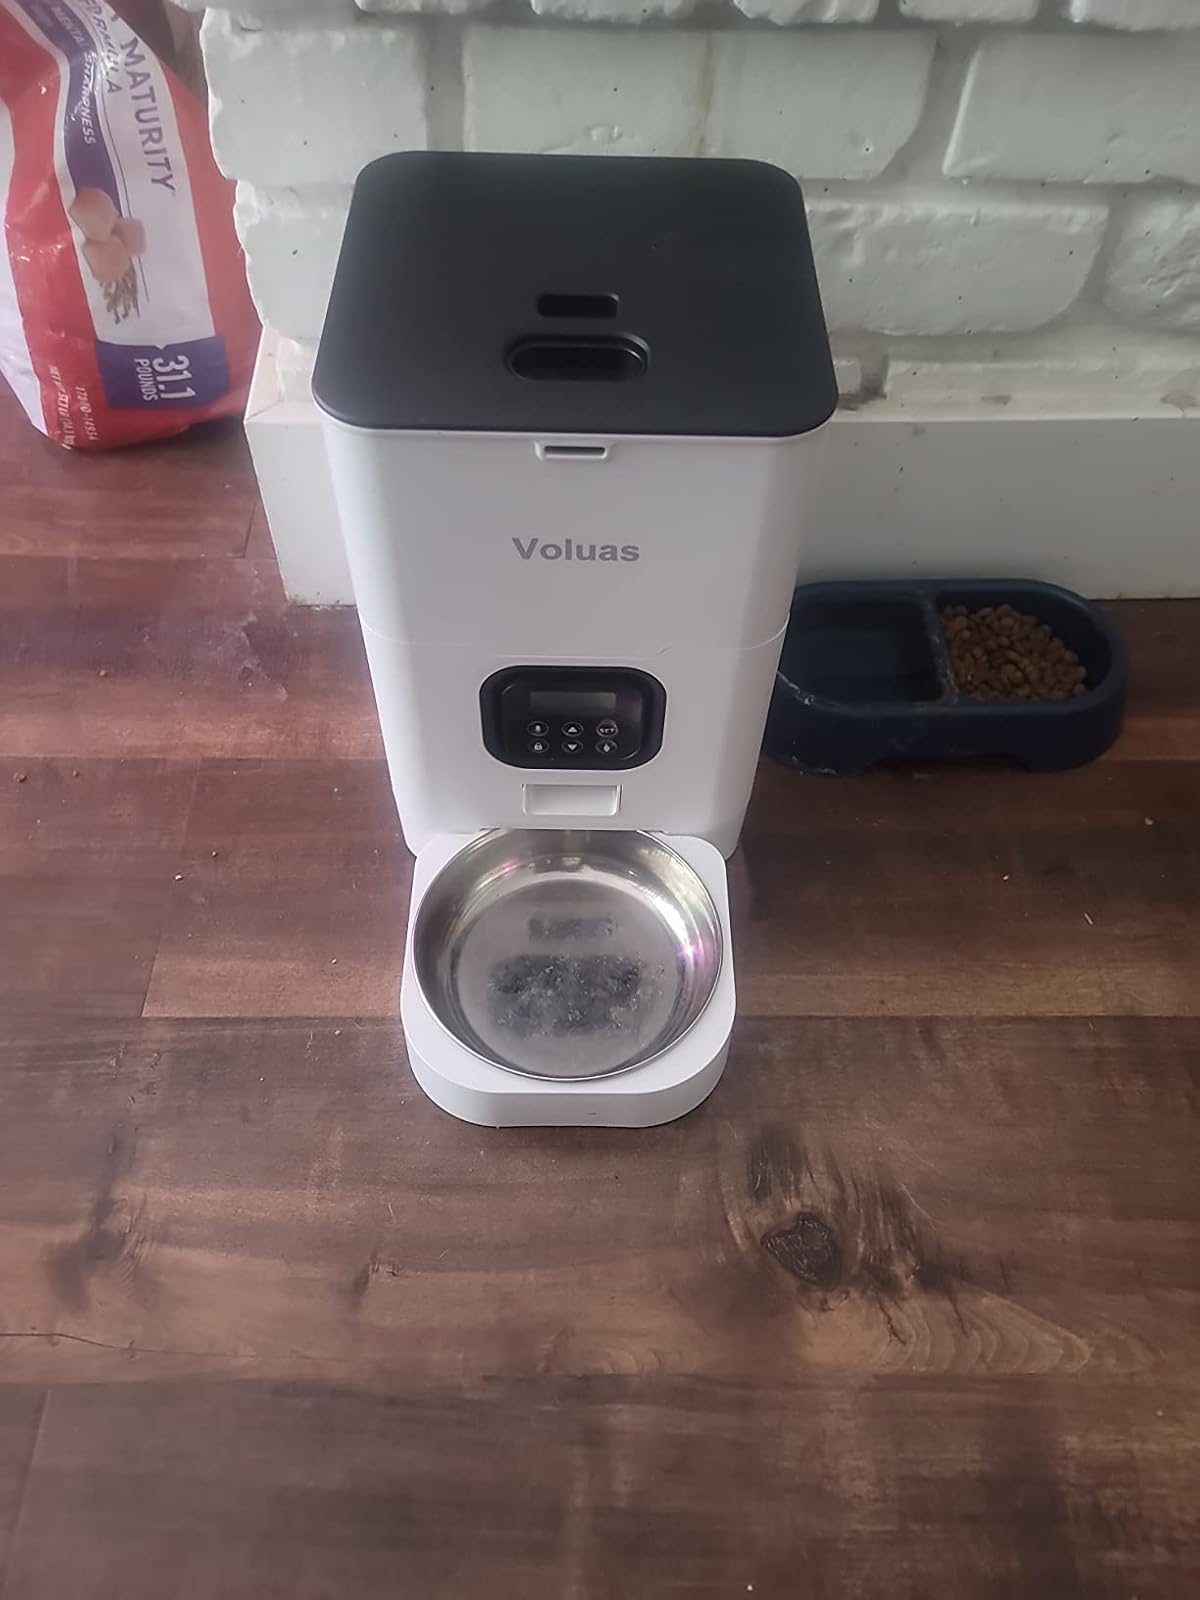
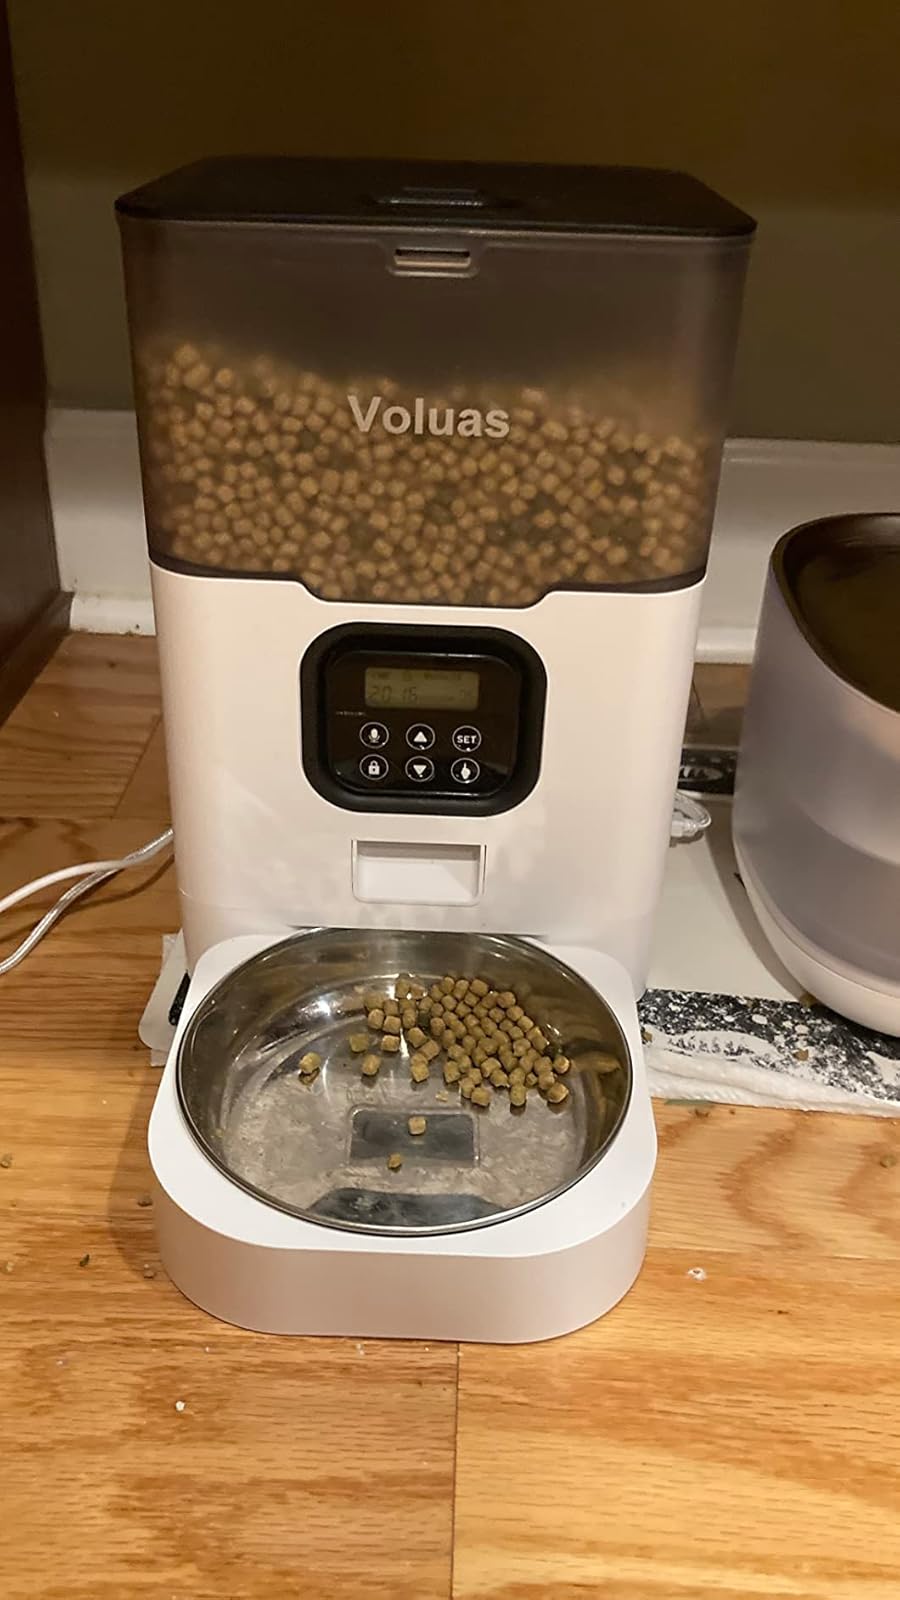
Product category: items_feeder
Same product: no